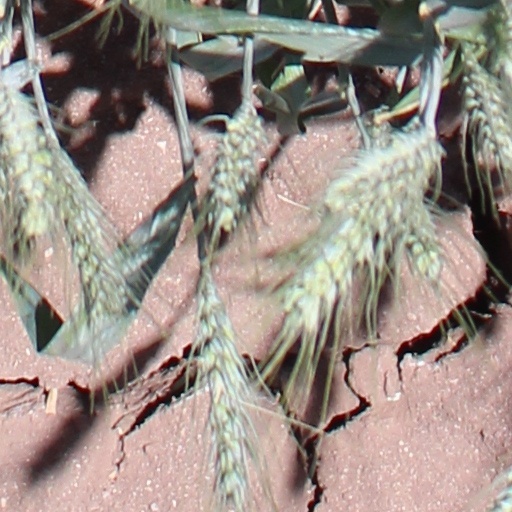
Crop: wheat